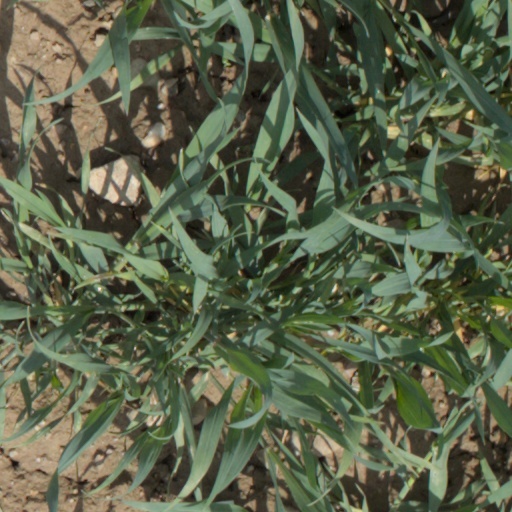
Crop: wheat